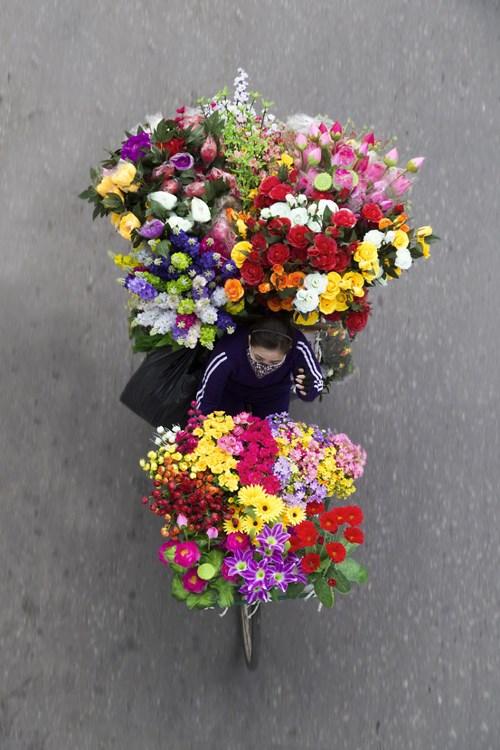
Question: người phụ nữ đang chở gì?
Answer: người phụ nữ đang chở hoa